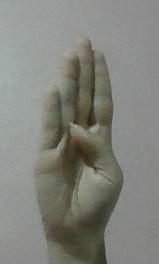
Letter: kaaf